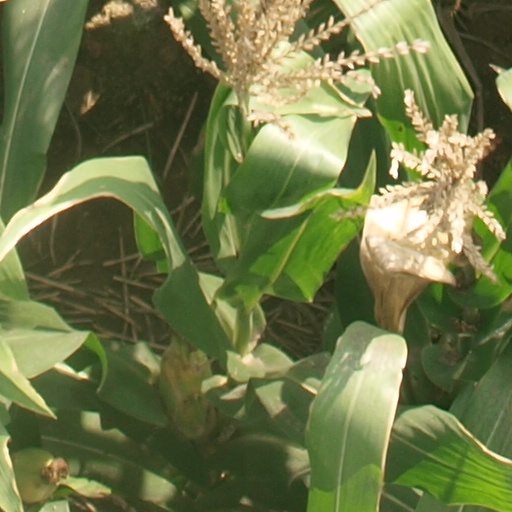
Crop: maize; corn